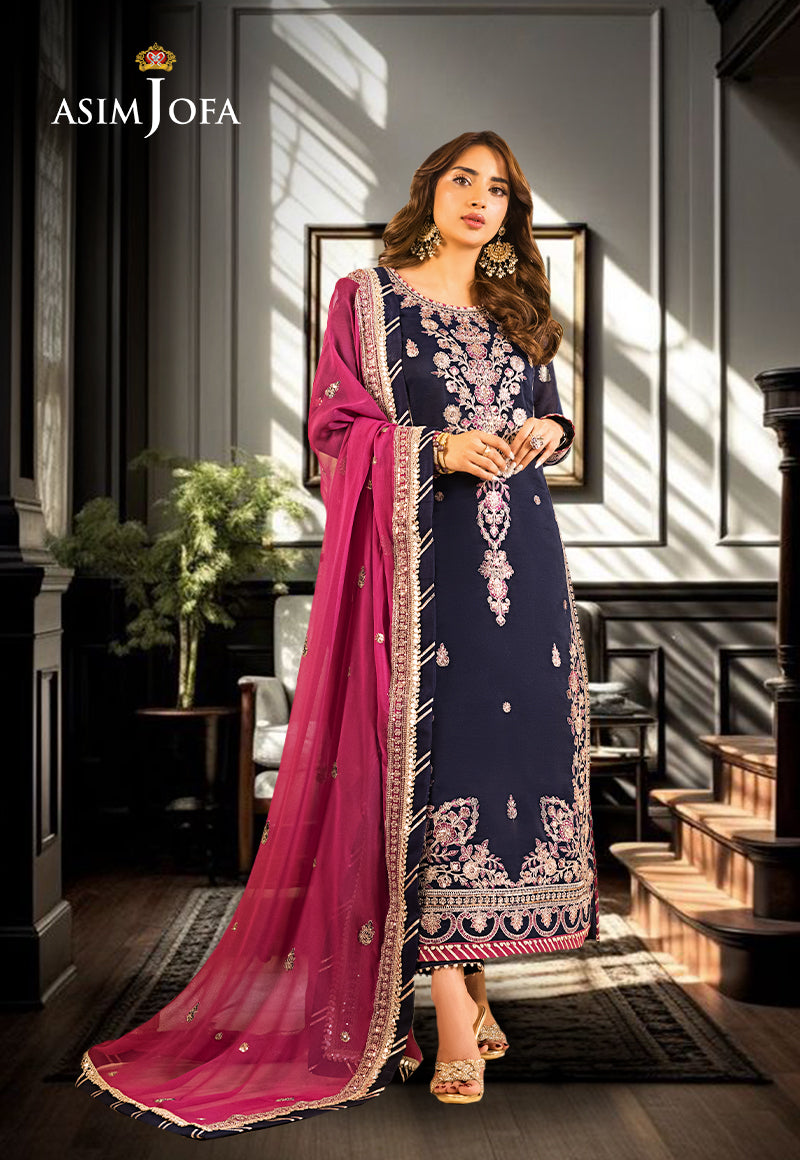
navy pink embroidered salwar suit